Battle of Miyako Bay

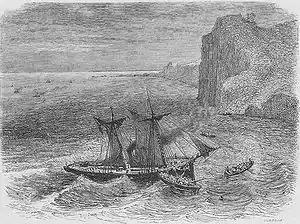
The wreckage of the "Takao", pursued by steamships of the Imperial Navy

The Ezo forces were led by (flagship of the Republic of Ezo Navy) under the command of Arai Ikunosuke, and with the elite "Shinsengumi", their leader Hijikata Toshizō, as well as the former French Navy military advisor Henri Nicol. Nicol had been selected for the attack since he was a native of Bordeaux, and knew the characteristics and construction of the warship "Kōtetsu", built in the same city. The overall strategy itself had been planned by another French advisor, Eugène Collache, who also accompanied the mission aboard the (former ) with the elite "Shinbokutai" (神木隊). The third ship in the Ezo squadron was the , with the elite "Yūgekitai" (遊撃隊) and former French Navy quartermaster Clateau, in charge of the cannons.